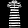
Label: Dress